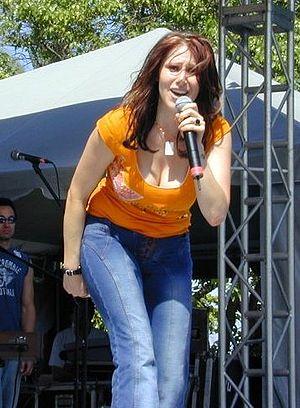
Tiffany Renee Darwish, née le 2 octobre 1971, dite Tiffany, est une chanteuse américaine qui a connu une période de popularité durant les années 1980, principalement pour ses tubes I Think We're Alone Now et Radio Romance.